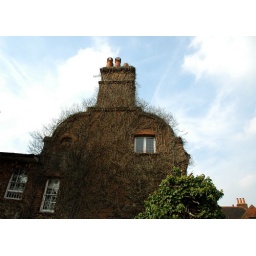
an old house surrounded by trees and plant in Guildford, Surrey, UK